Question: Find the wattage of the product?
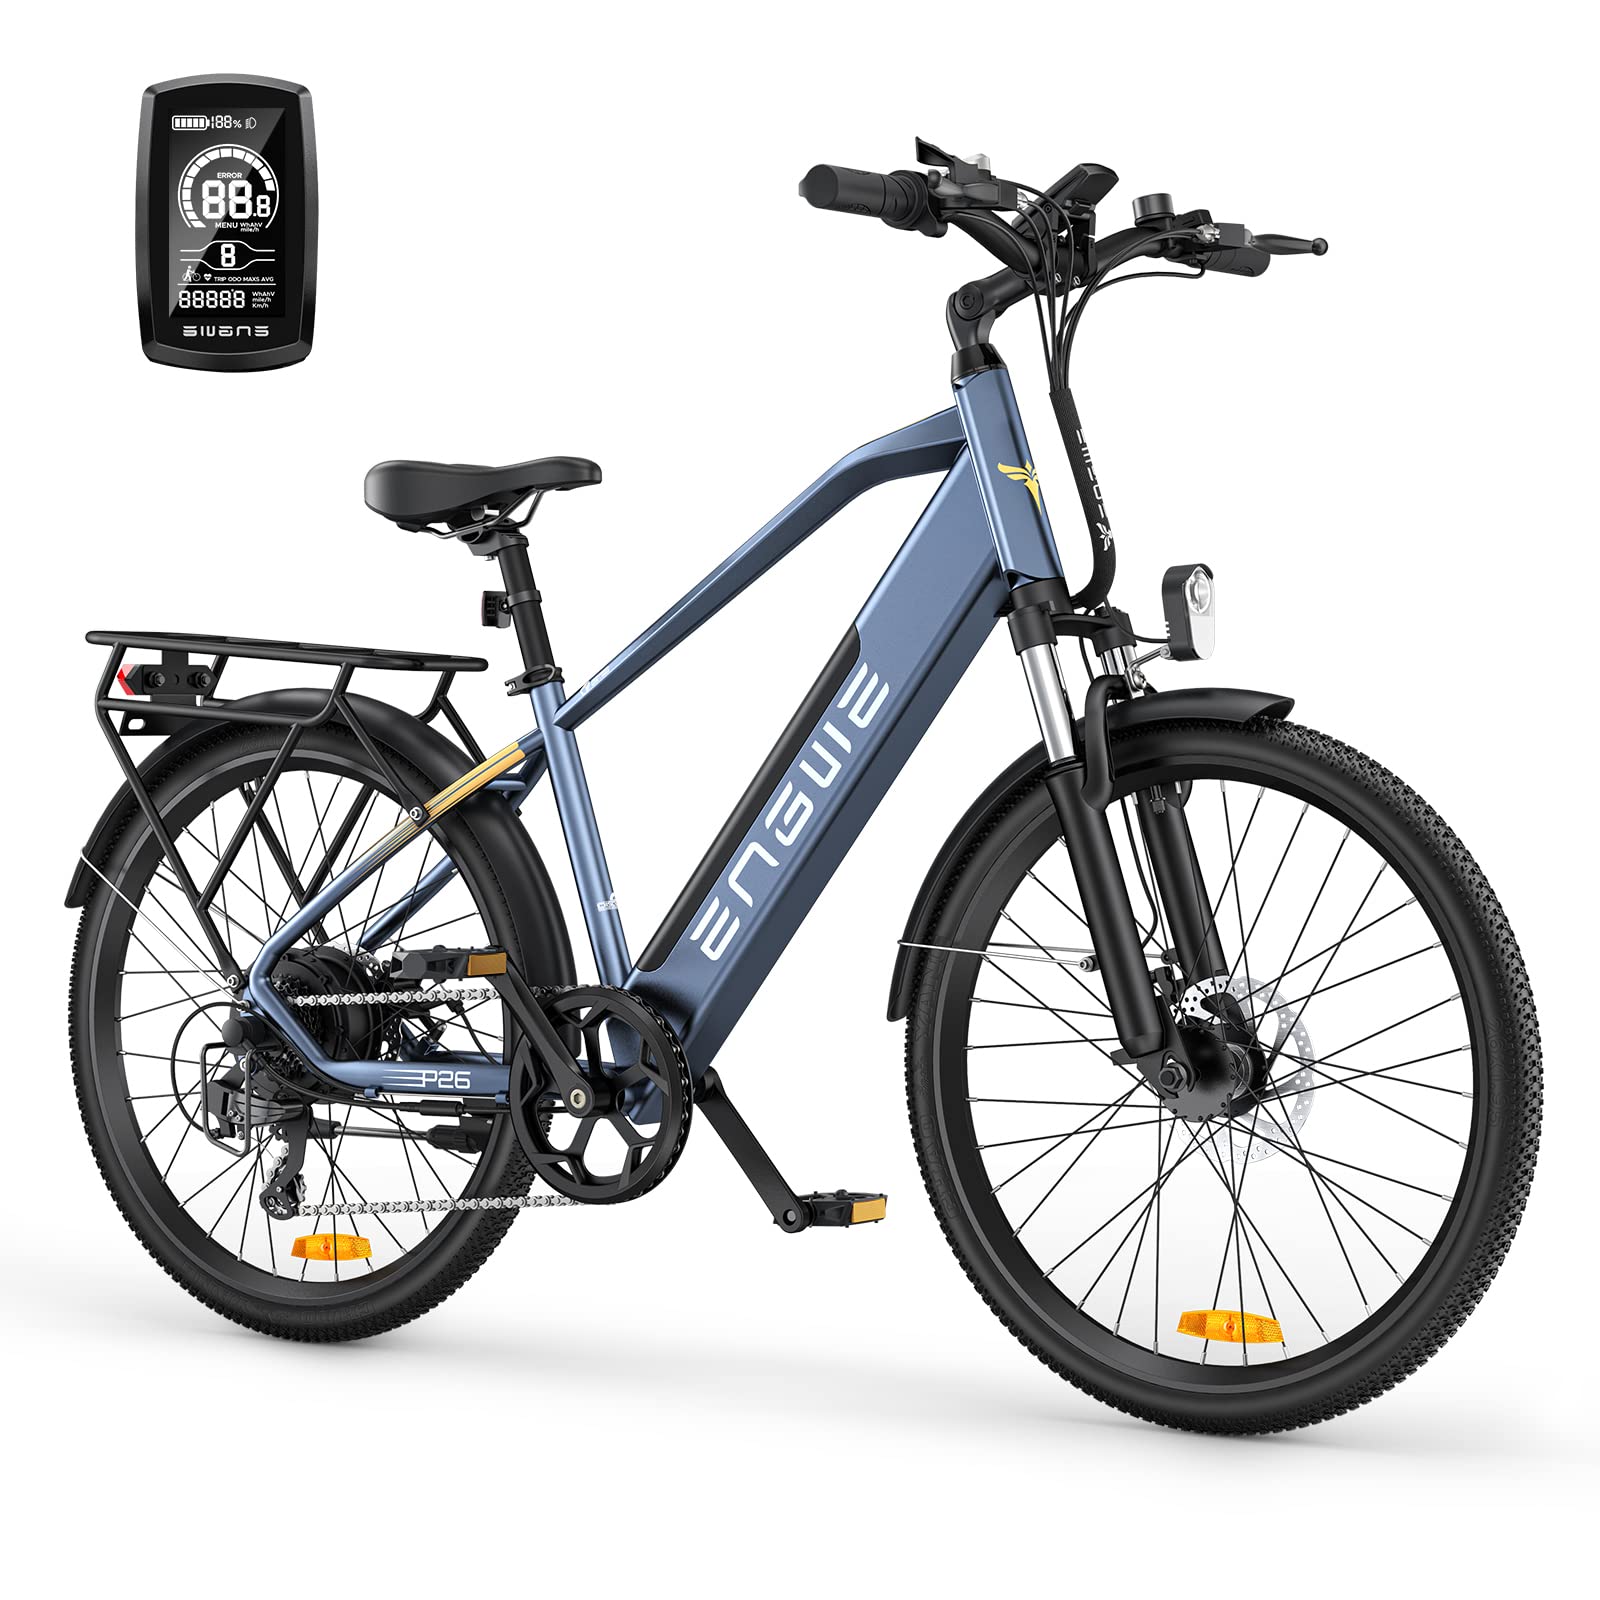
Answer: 88.0 watt